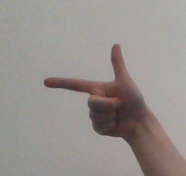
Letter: yaa